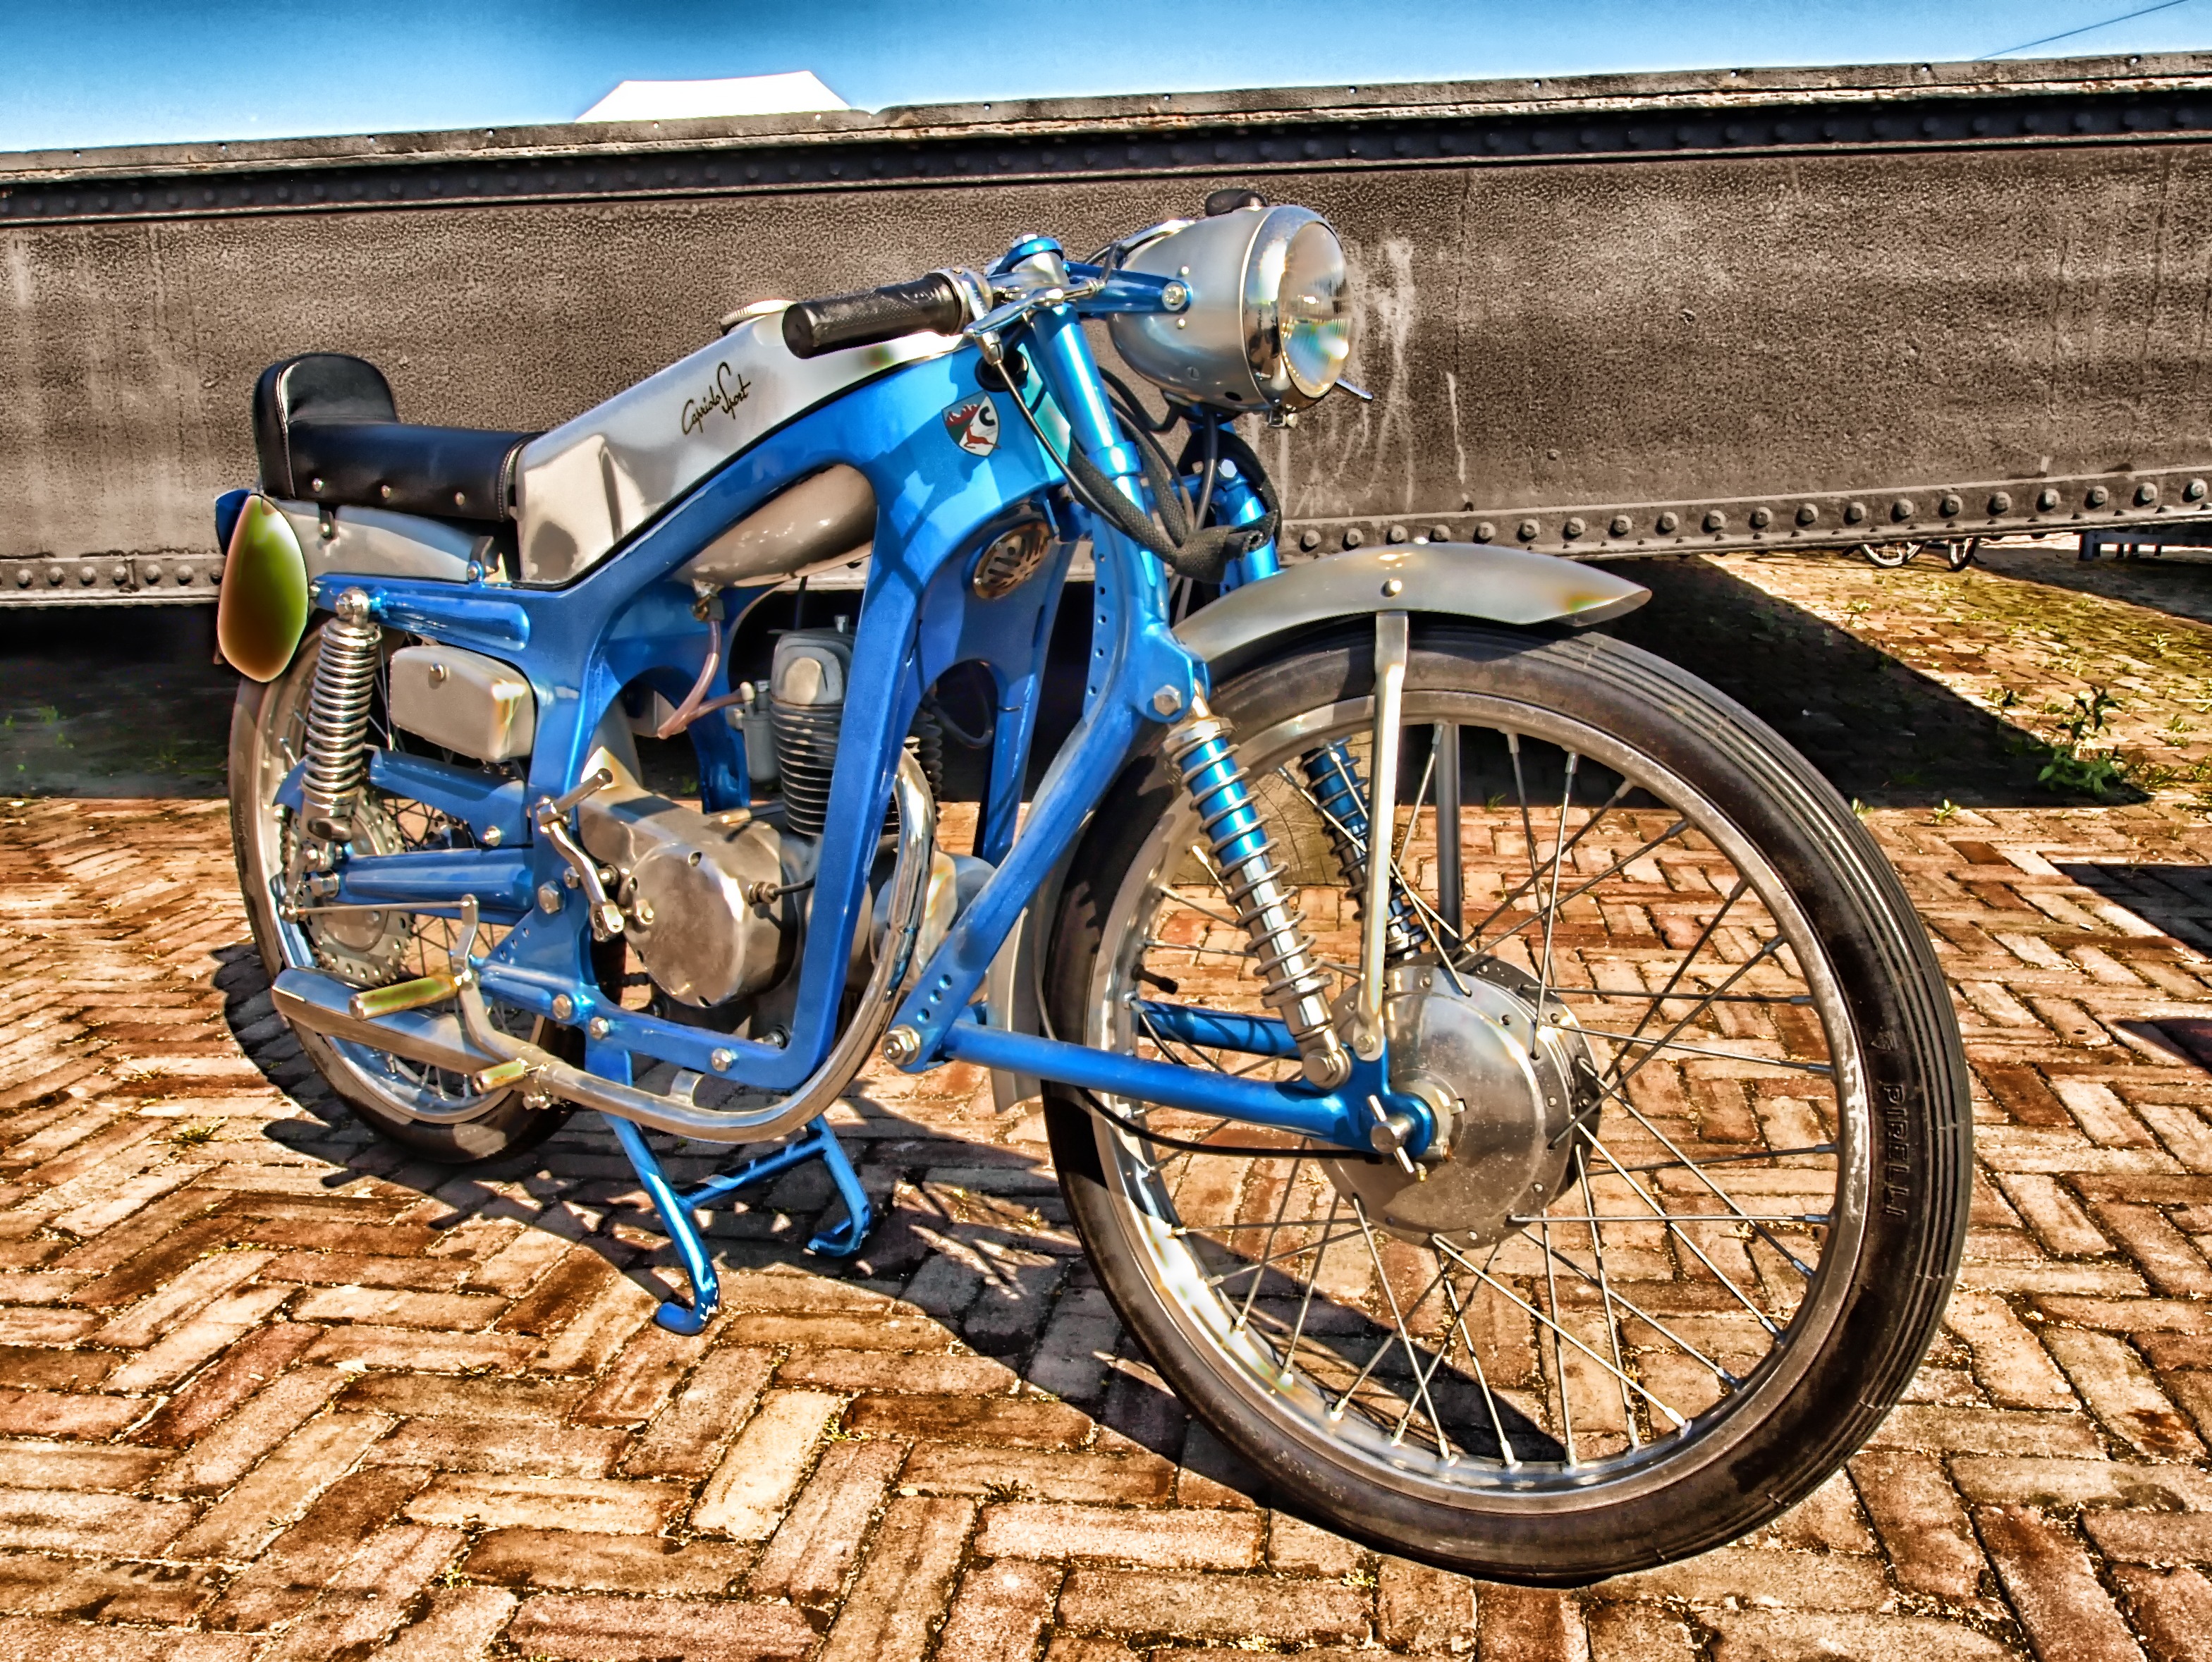
car, wheel, bicycle, bike, transportation, vehicle, motorcycle, cycle, sports equipment, mountain bike, hdr, motorcycling, land vehicle, capriola sport